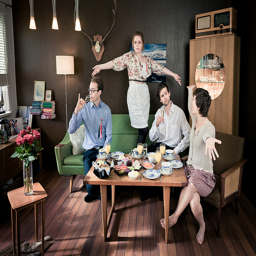
Three people sit around a wood table while one woman stands with her arms wide open.
Some people are posting for a theatrical picture in the living room.
A group of people sitting around a table posing for the camera.
Four people pose for a picture at dinner.
A woman standing in a living room with three other people.